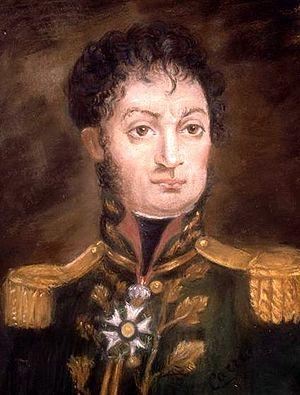
Cette liste non exhaustive répertorie des personnalités nées à Nantes en suivant un classement par grandes périodes historiques et, à l'intérieur de chacune d'elles, par ordre alphabétique. Pour chaque personnalité sont donnés le nom, l'année de naissance, l'année de décès le cas échéant et la qualité ou profession.
La place Cambronne est une place du 15ᵉ arrondissement de Paris.
Cet article liste des personnalités liées à Nantes. Voir aussi les comtes de Nantes, les maires de Nantes, les évêques de Nantes.
Pierre Cambronne, né et mort à Nantes, est un officier général français, vicomte et général de division du Premier Empire.